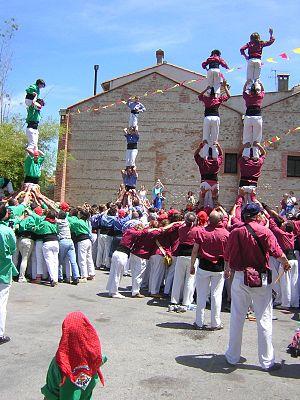
Baho est une commune française située dans le département des Pyrénées-Orientales, en région Occitanie.
Les Castellers del Riberal sont une colla castellera fondée en 1997 à Baho dans les Pyrénées-Orientales, un département de tradition catalane. C'est la première colla fondée en France. La couleur de sa chemise est verte et son mocador casteller est en couleur rouge. Cette colla a eu comme parrains les Castellers de Barcelona et les Castellers de l'Albera. De son côté, elle a parrainé les Angelets del Vallespir ou les Arreplegats. Son président est Bernat Casals et son cap de colla est Laura Pi.